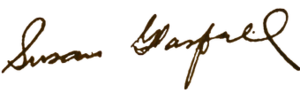
Susan Glaspell est une écrivaine et actrice américaine connue pour ses œuvres Alison's House et Trifles. Elle fréquenta l’Université Drake et l’Université de Chicago, puis devint membre fondateur des Provincetown Players, l’un des principaux collectifs de dramaturges des États-Unis. Mariée à George Cram Cook, puis à Norman Matson, elle fut directrice du Federal Theater Project auprès de l'agence du Midwest de la Works Progress Administration durant le New Deal.